Luis Díaz (volleyball)

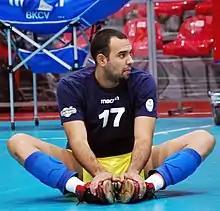
Díazñ in 2010

Luis Augusto Díaz Mayorca (born August 20, 1983) is a volleyball player from Venezuela, who won the gold medal with the men's national team at the 2003 Pan American Games in Santo Domingo, Dominican Republic. In the final his team defeated Cuba 3–0 (25–23, 25–18, 25–20).